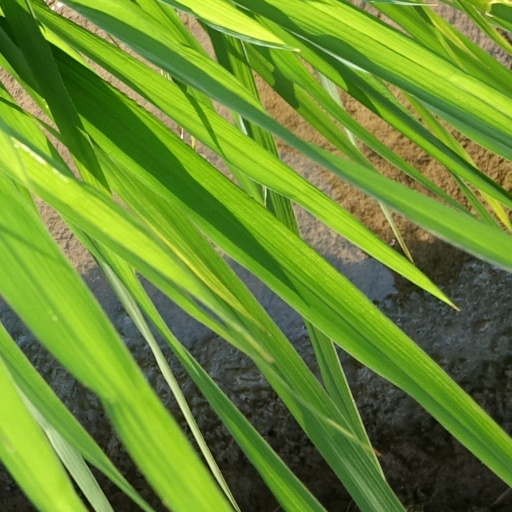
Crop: rice